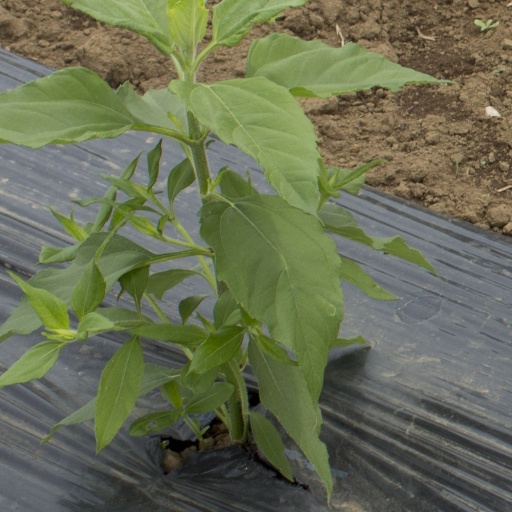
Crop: Jerusalem artichoke